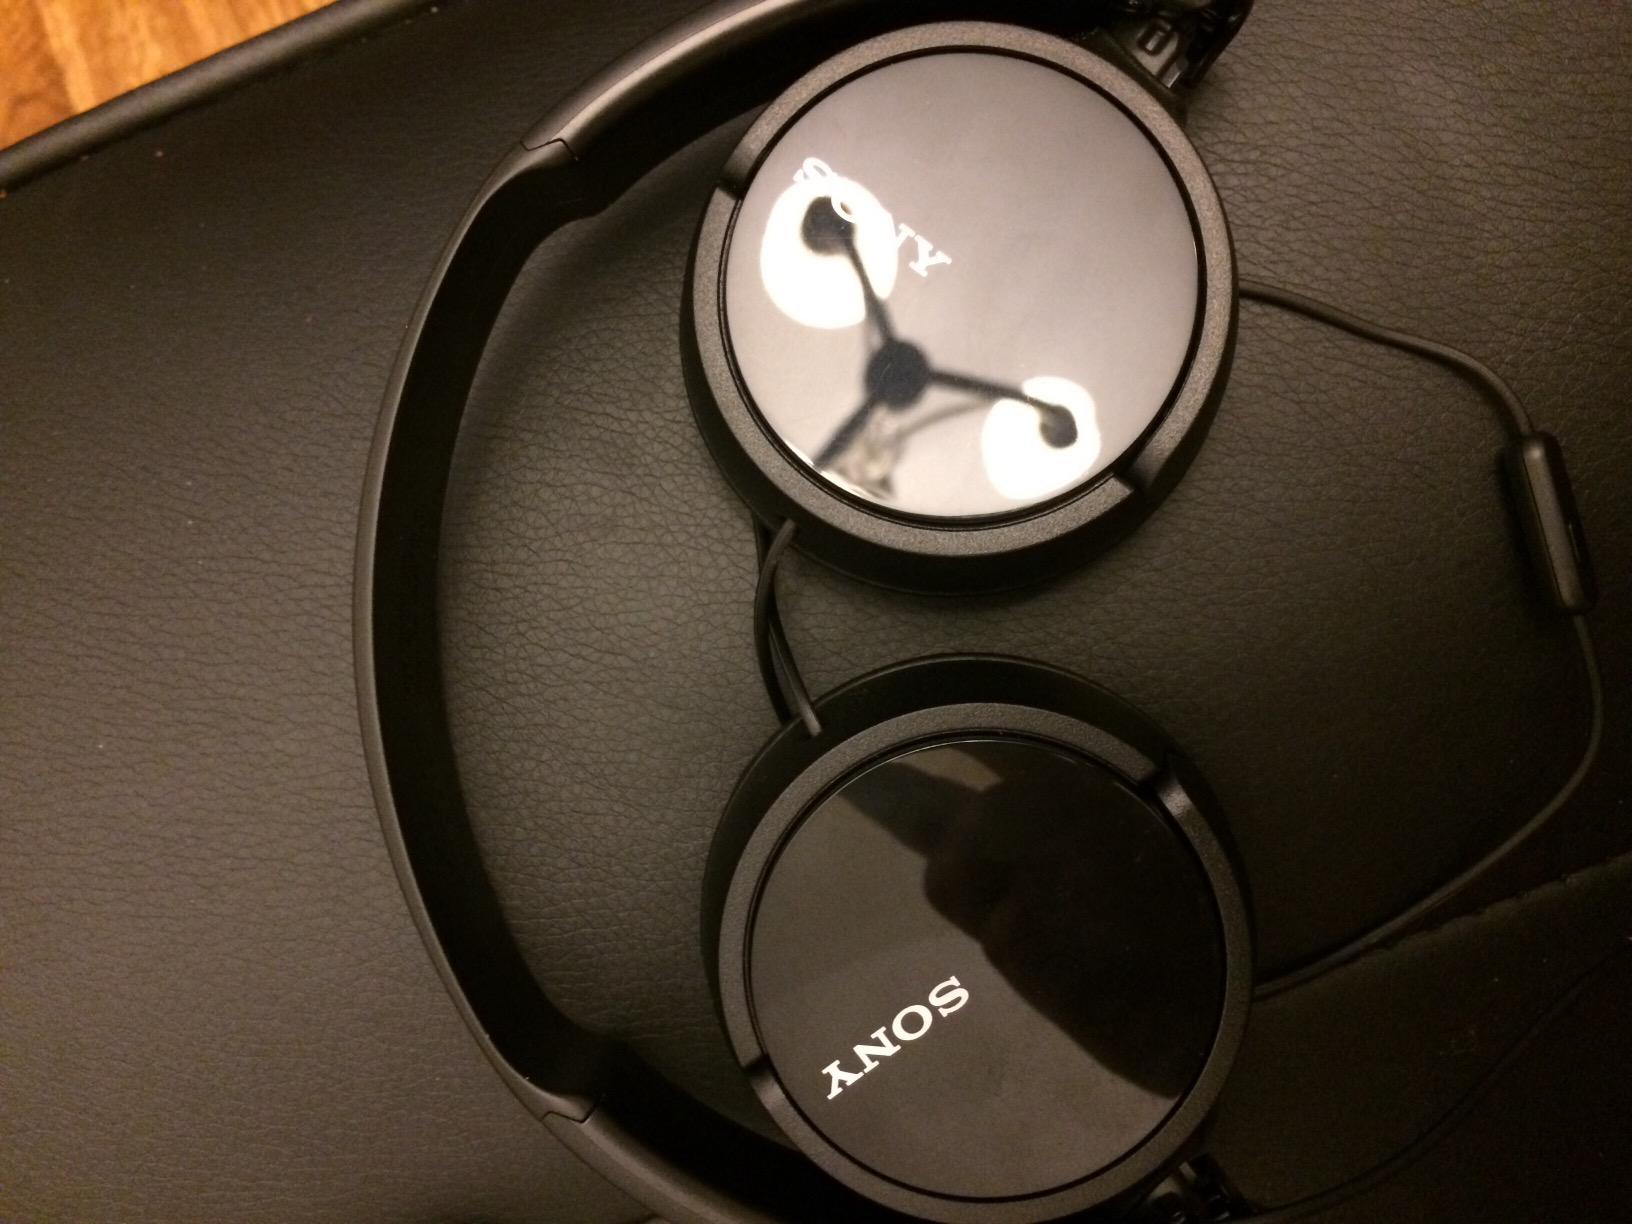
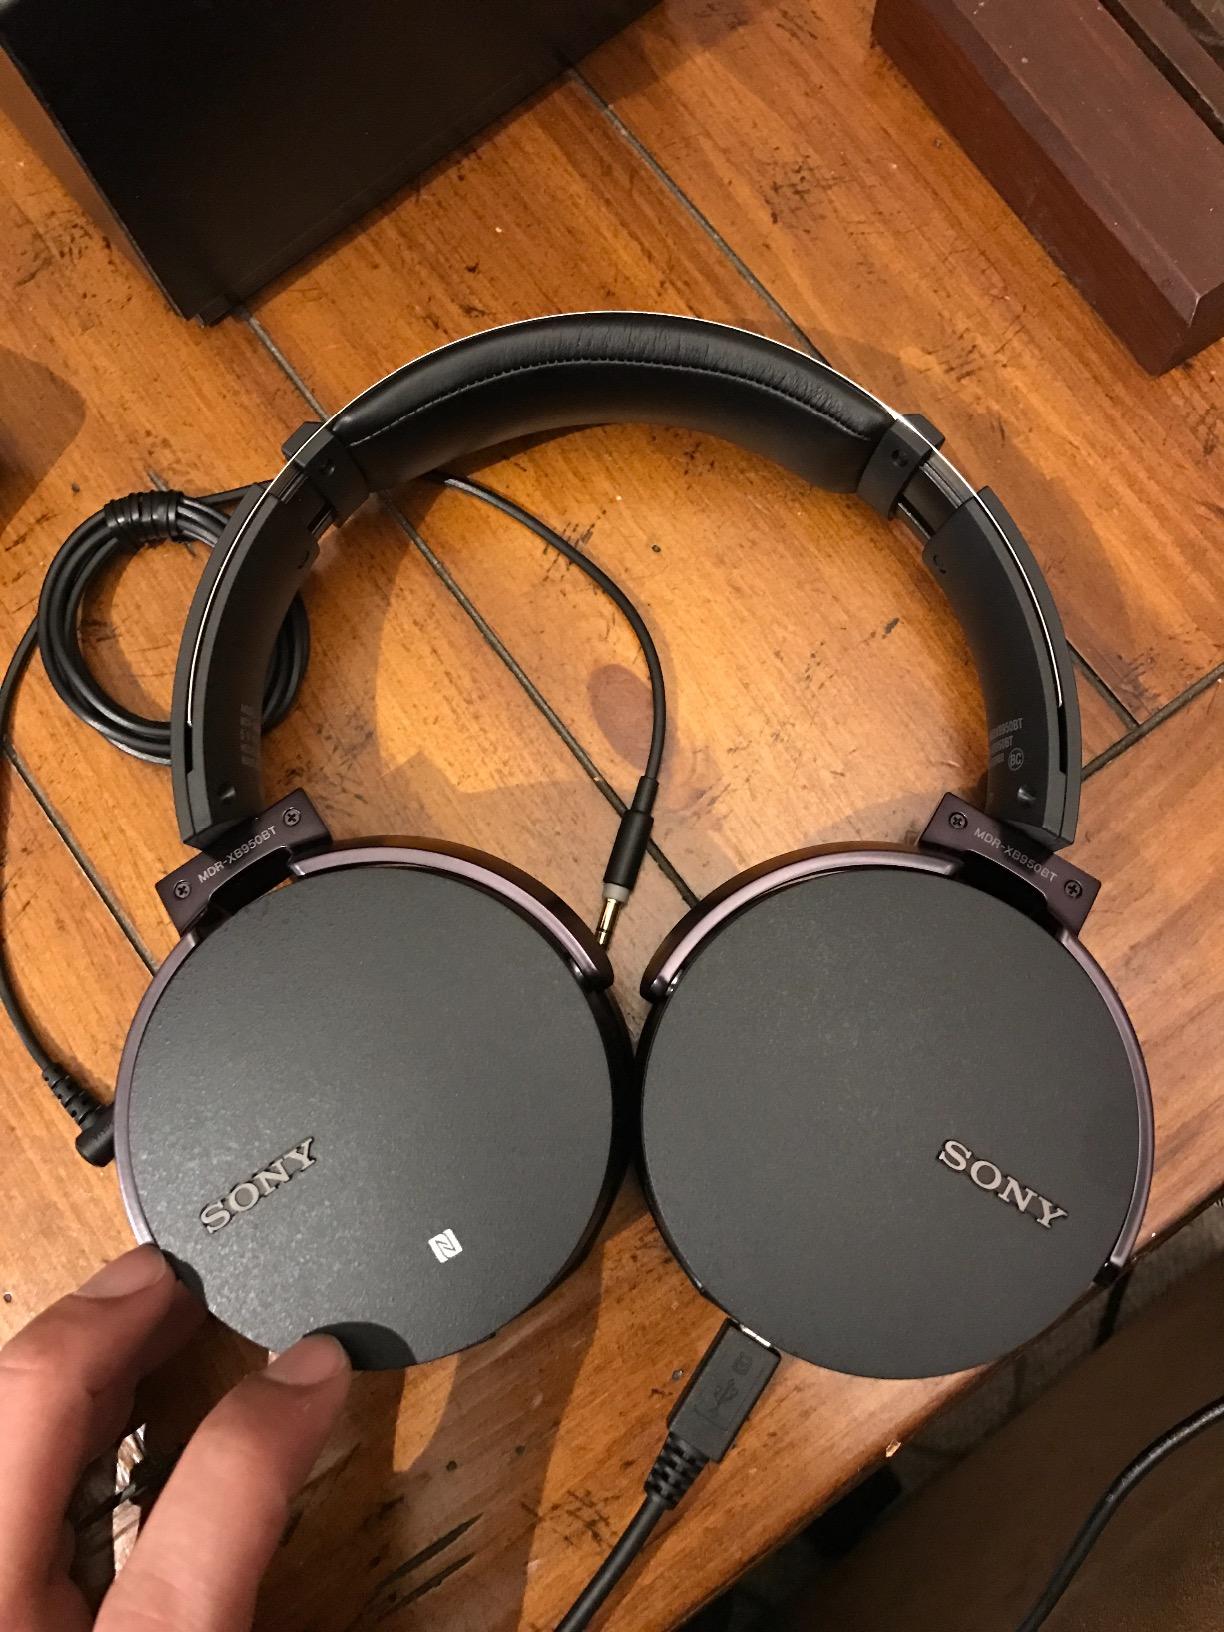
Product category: headphones
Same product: no